Spitfire (New Universe)

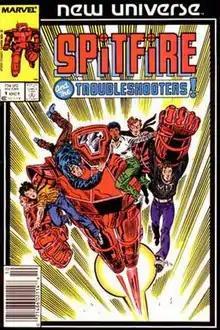
Issue #1 cover

Spitfire and the Troubleshooters (renamed Spitfire with issue #8 and Codename: Spitfire with issue #10) is a short-lived comic book series from Marvel Comics' New Universe line. It followed "Spitfire" (Professor Jenny Swensen) and a group of brilliant but eccentric college students as they used high-tech powered exoskeletons to combat the mysterious terrorist organization called The Club.